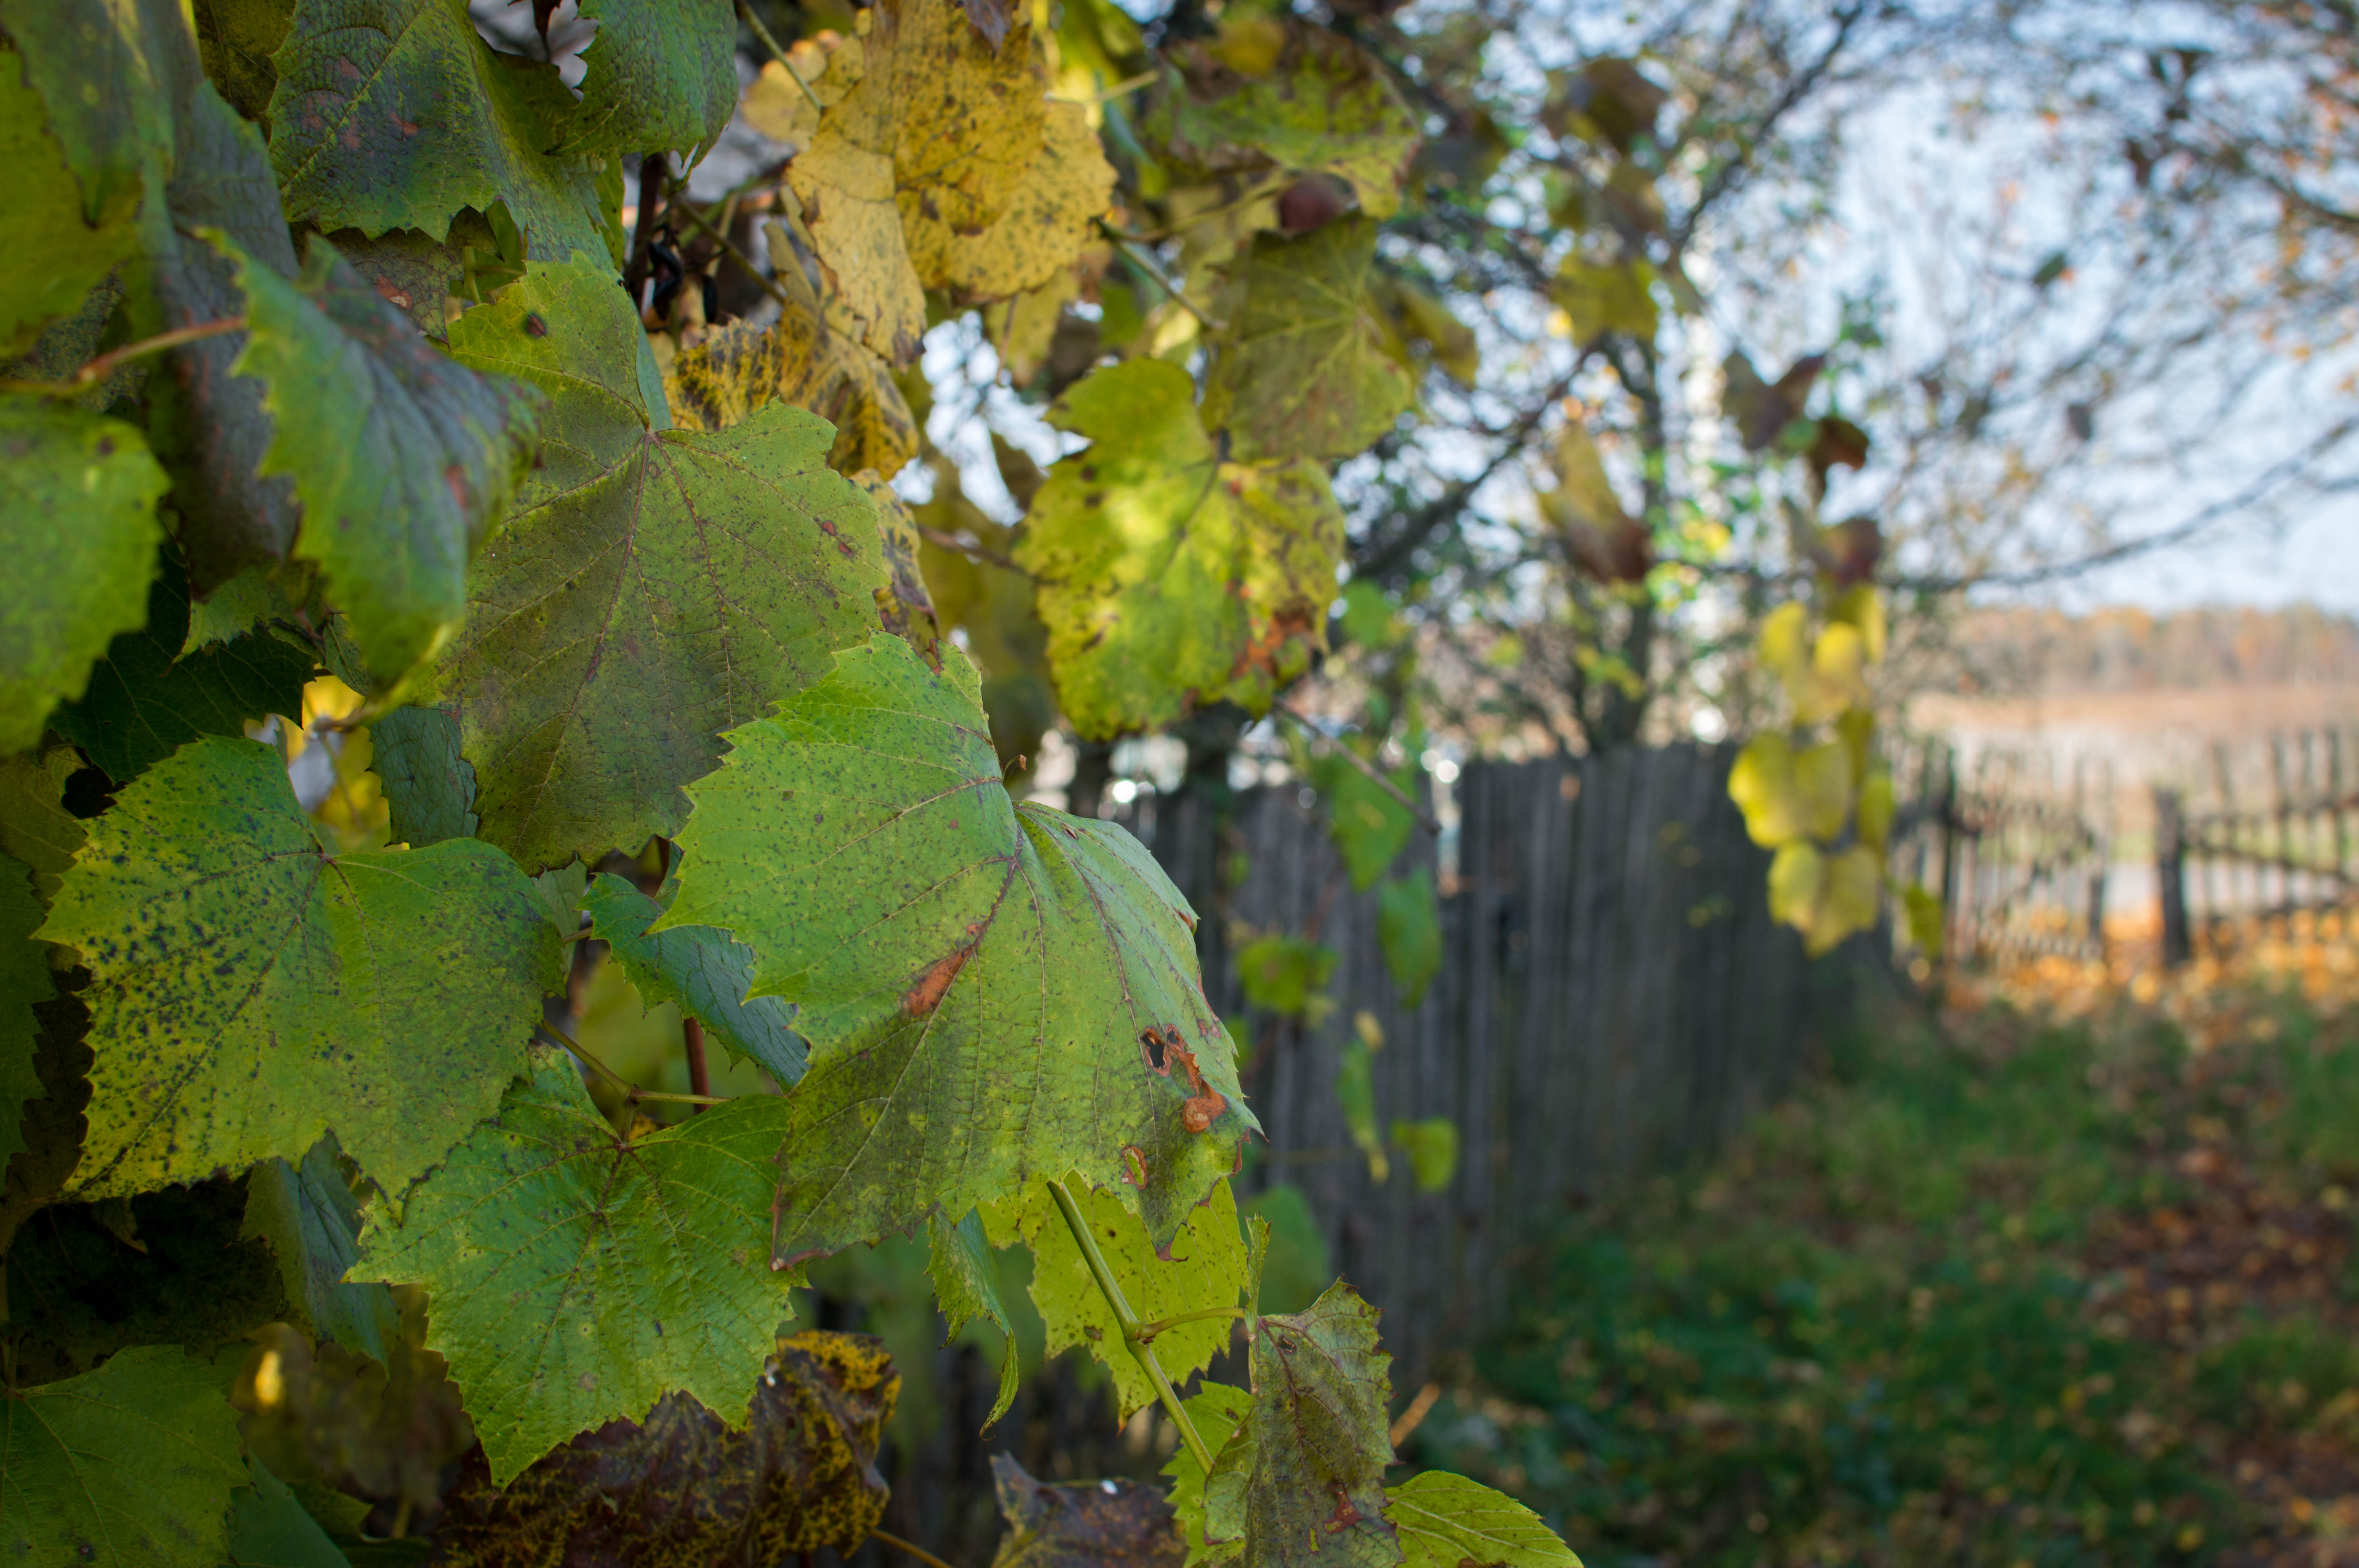
grapes, vine, belarus, leaf, agriculture, tree, grapevine family, vineyard, autumn, spring, sunlight, plant, branch